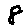
Label: 8